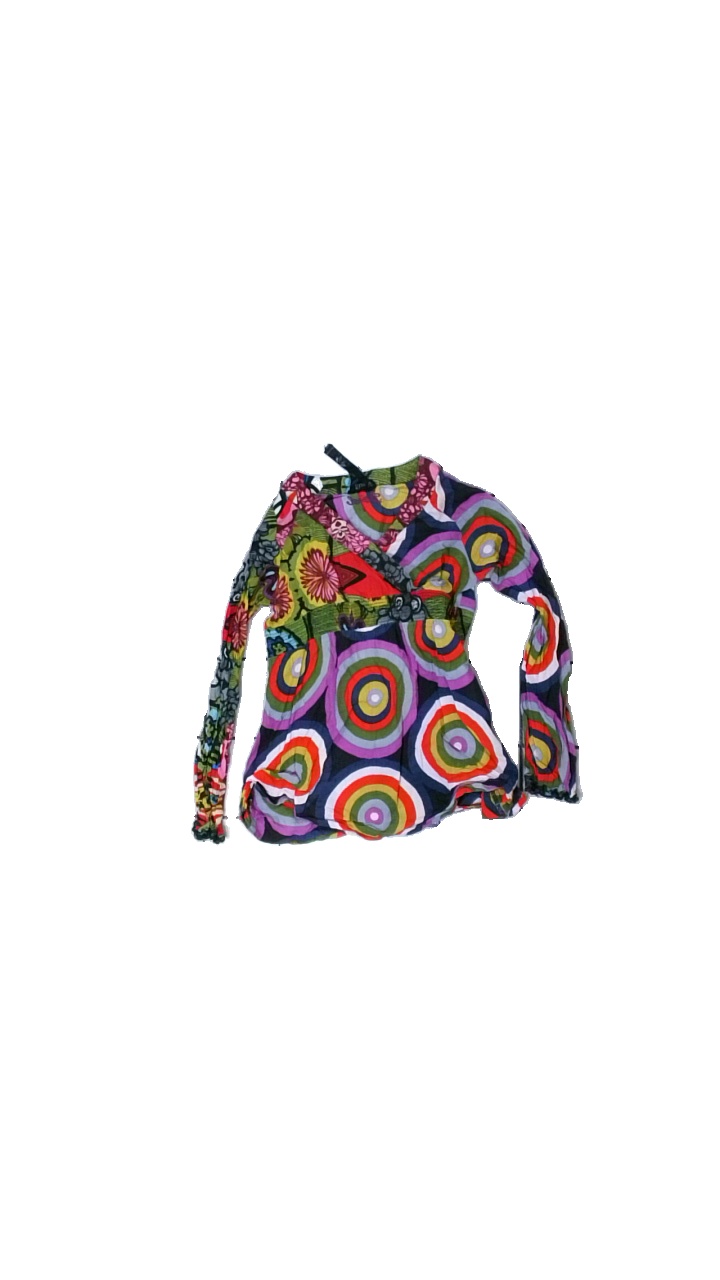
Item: Blouse (Children)
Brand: Desigual
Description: colorful long sleeve blouse
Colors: Purple, Green, Blue, Multicolor
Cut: Regular
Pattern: Other
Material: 100% Cotton
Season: All
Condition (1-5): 5
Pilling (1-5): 5
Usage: Reuse
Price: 50-100